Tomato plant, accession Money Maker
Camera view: bottom (45 deg); turntable rotation: 120 degrees
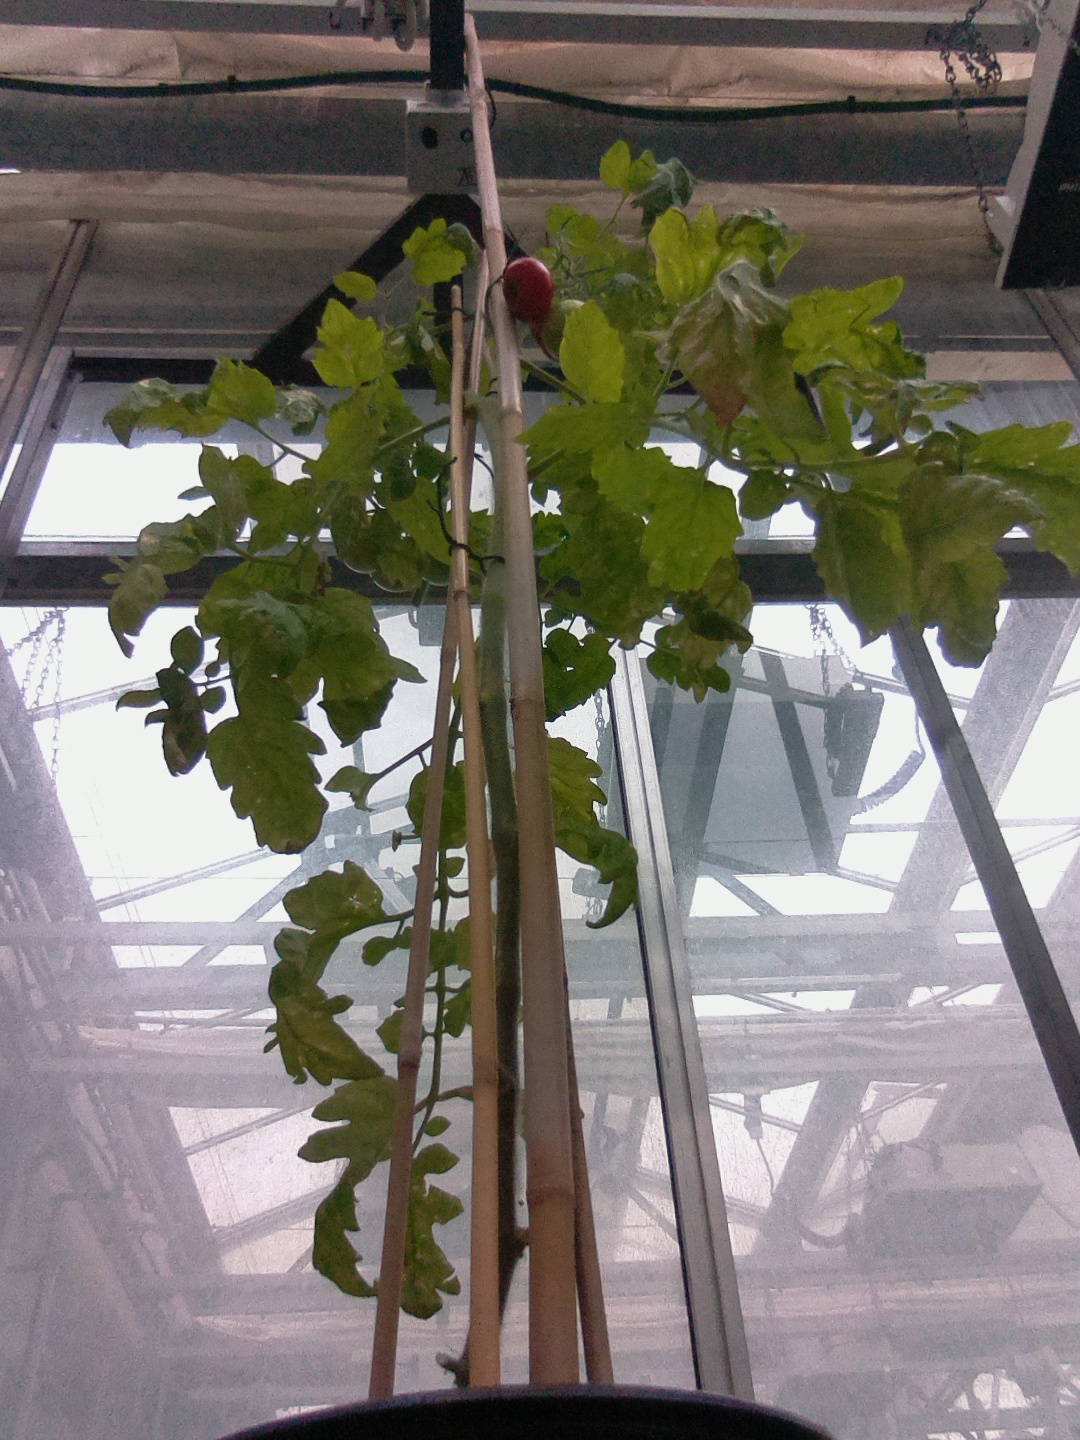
BBCH growth stage 83: 30%-40% of fruits show typical fully ripe color